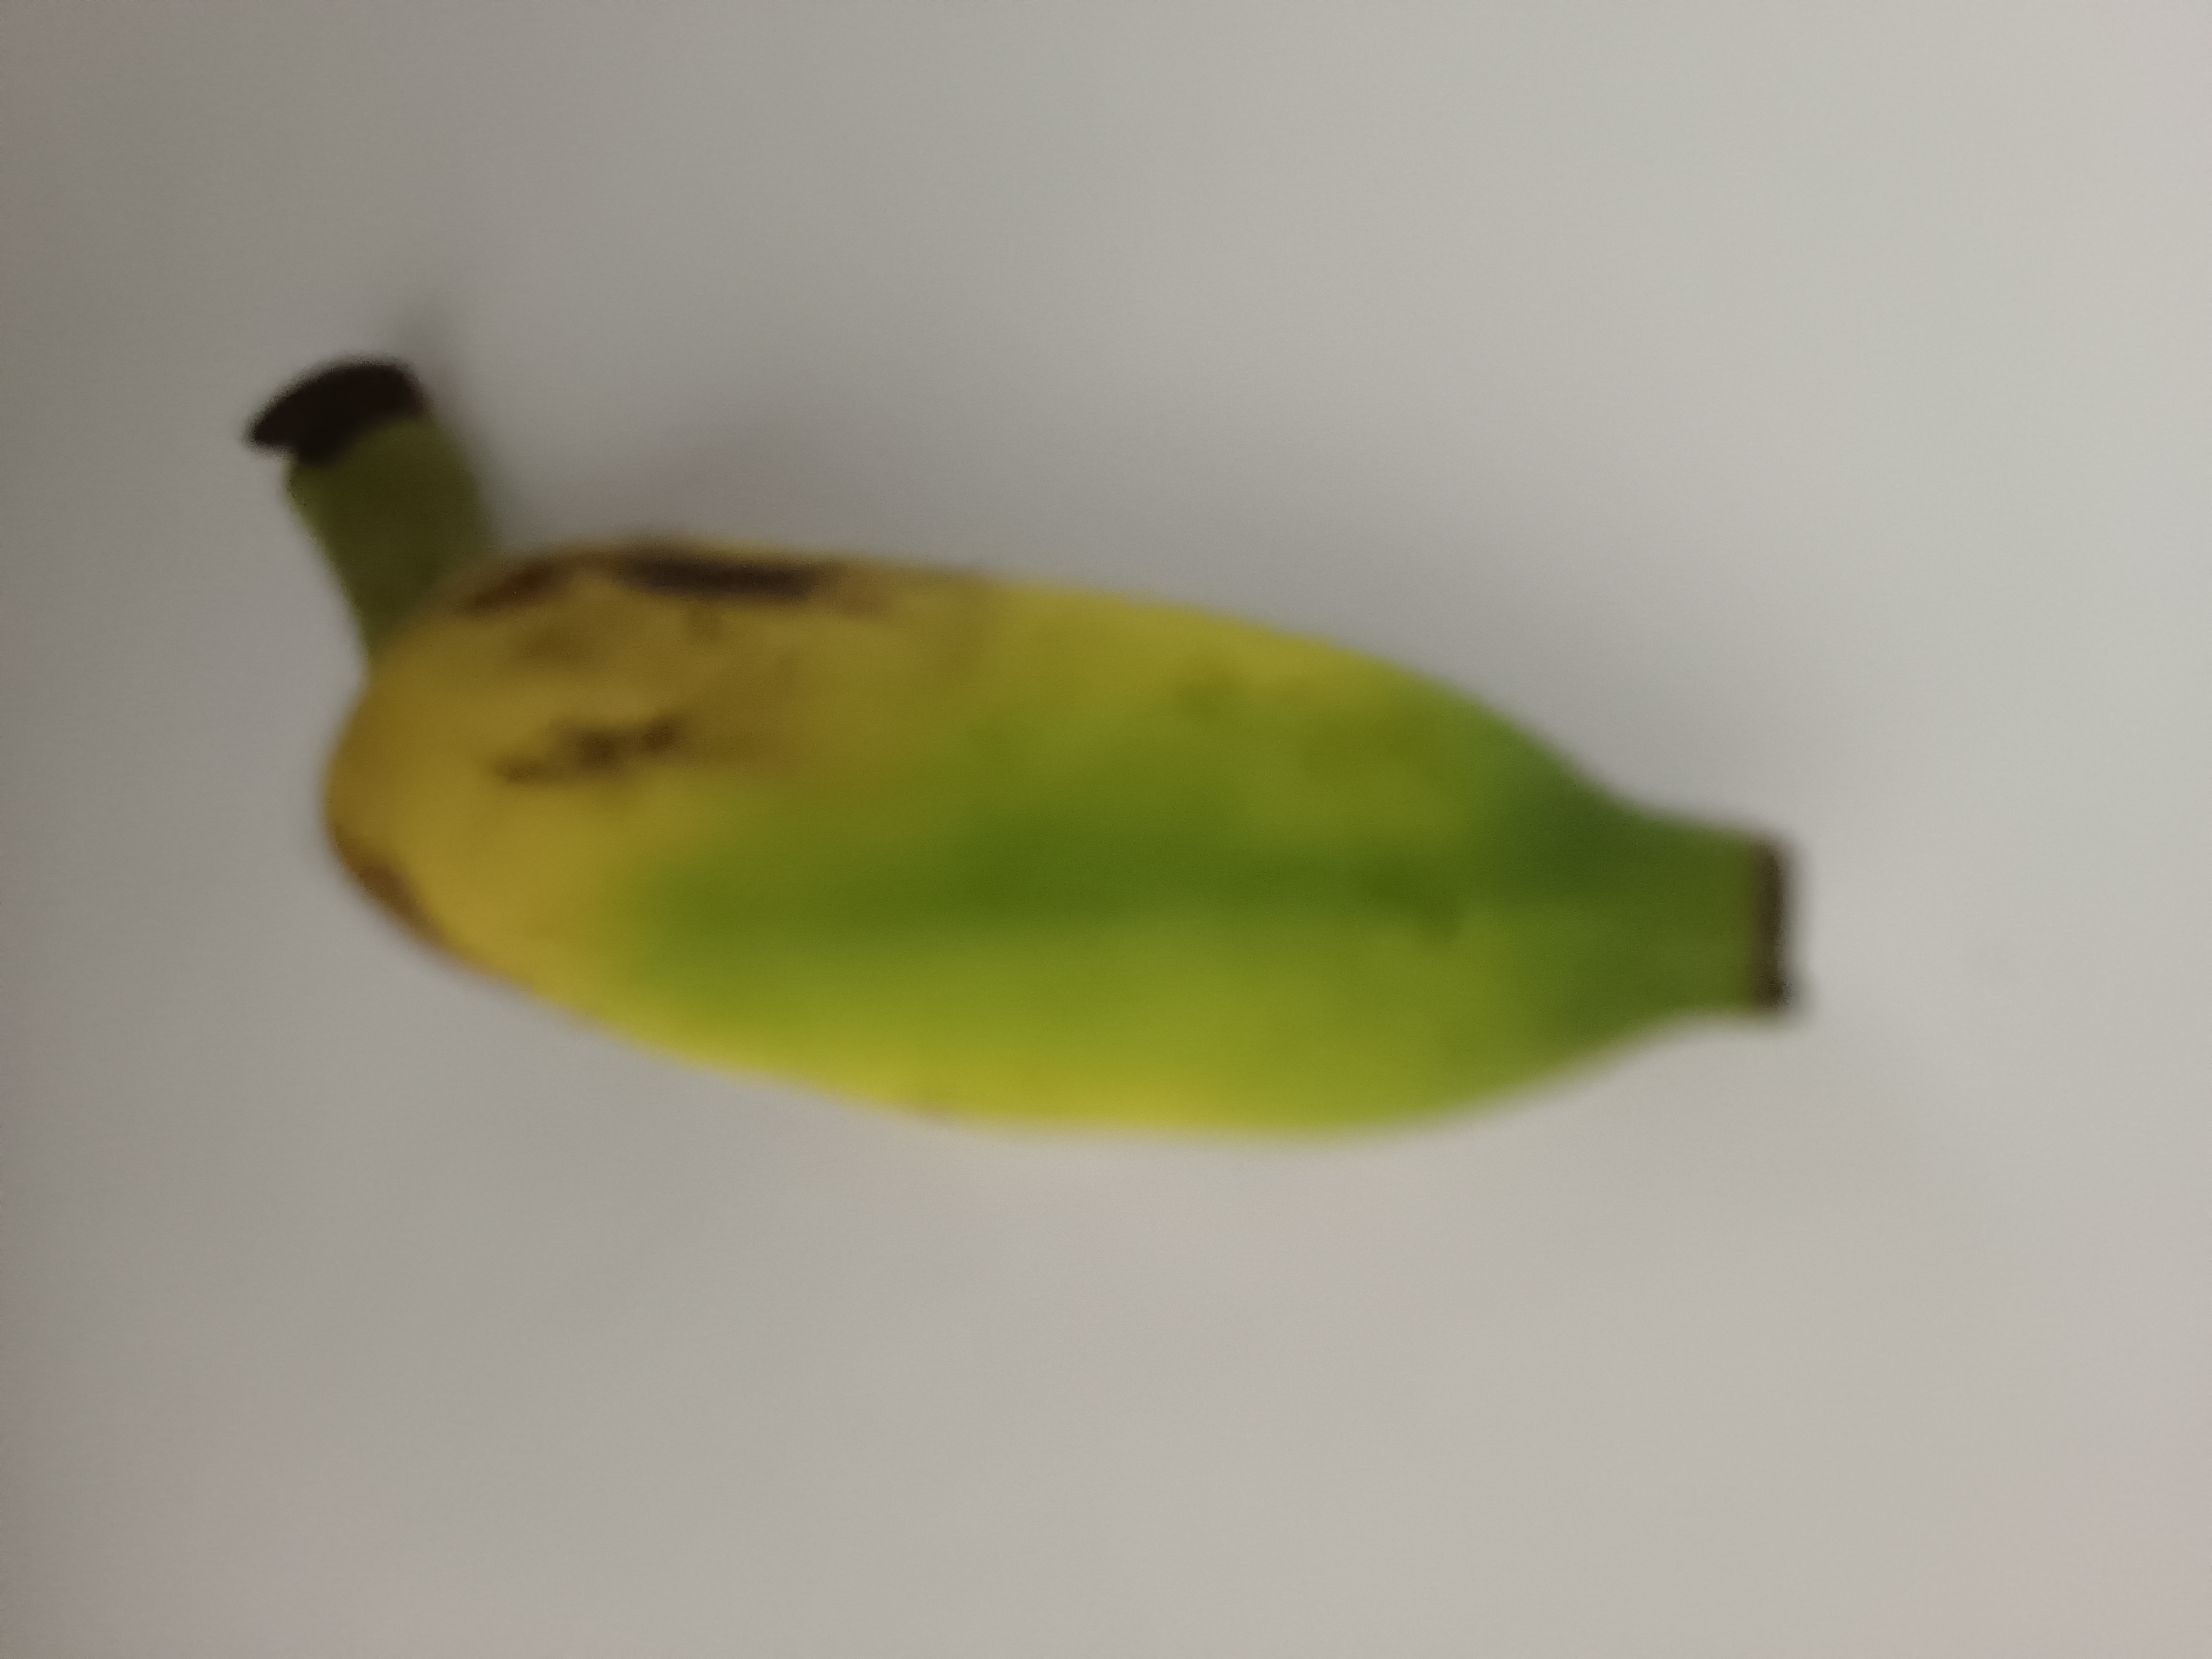
Banana variety: Champa